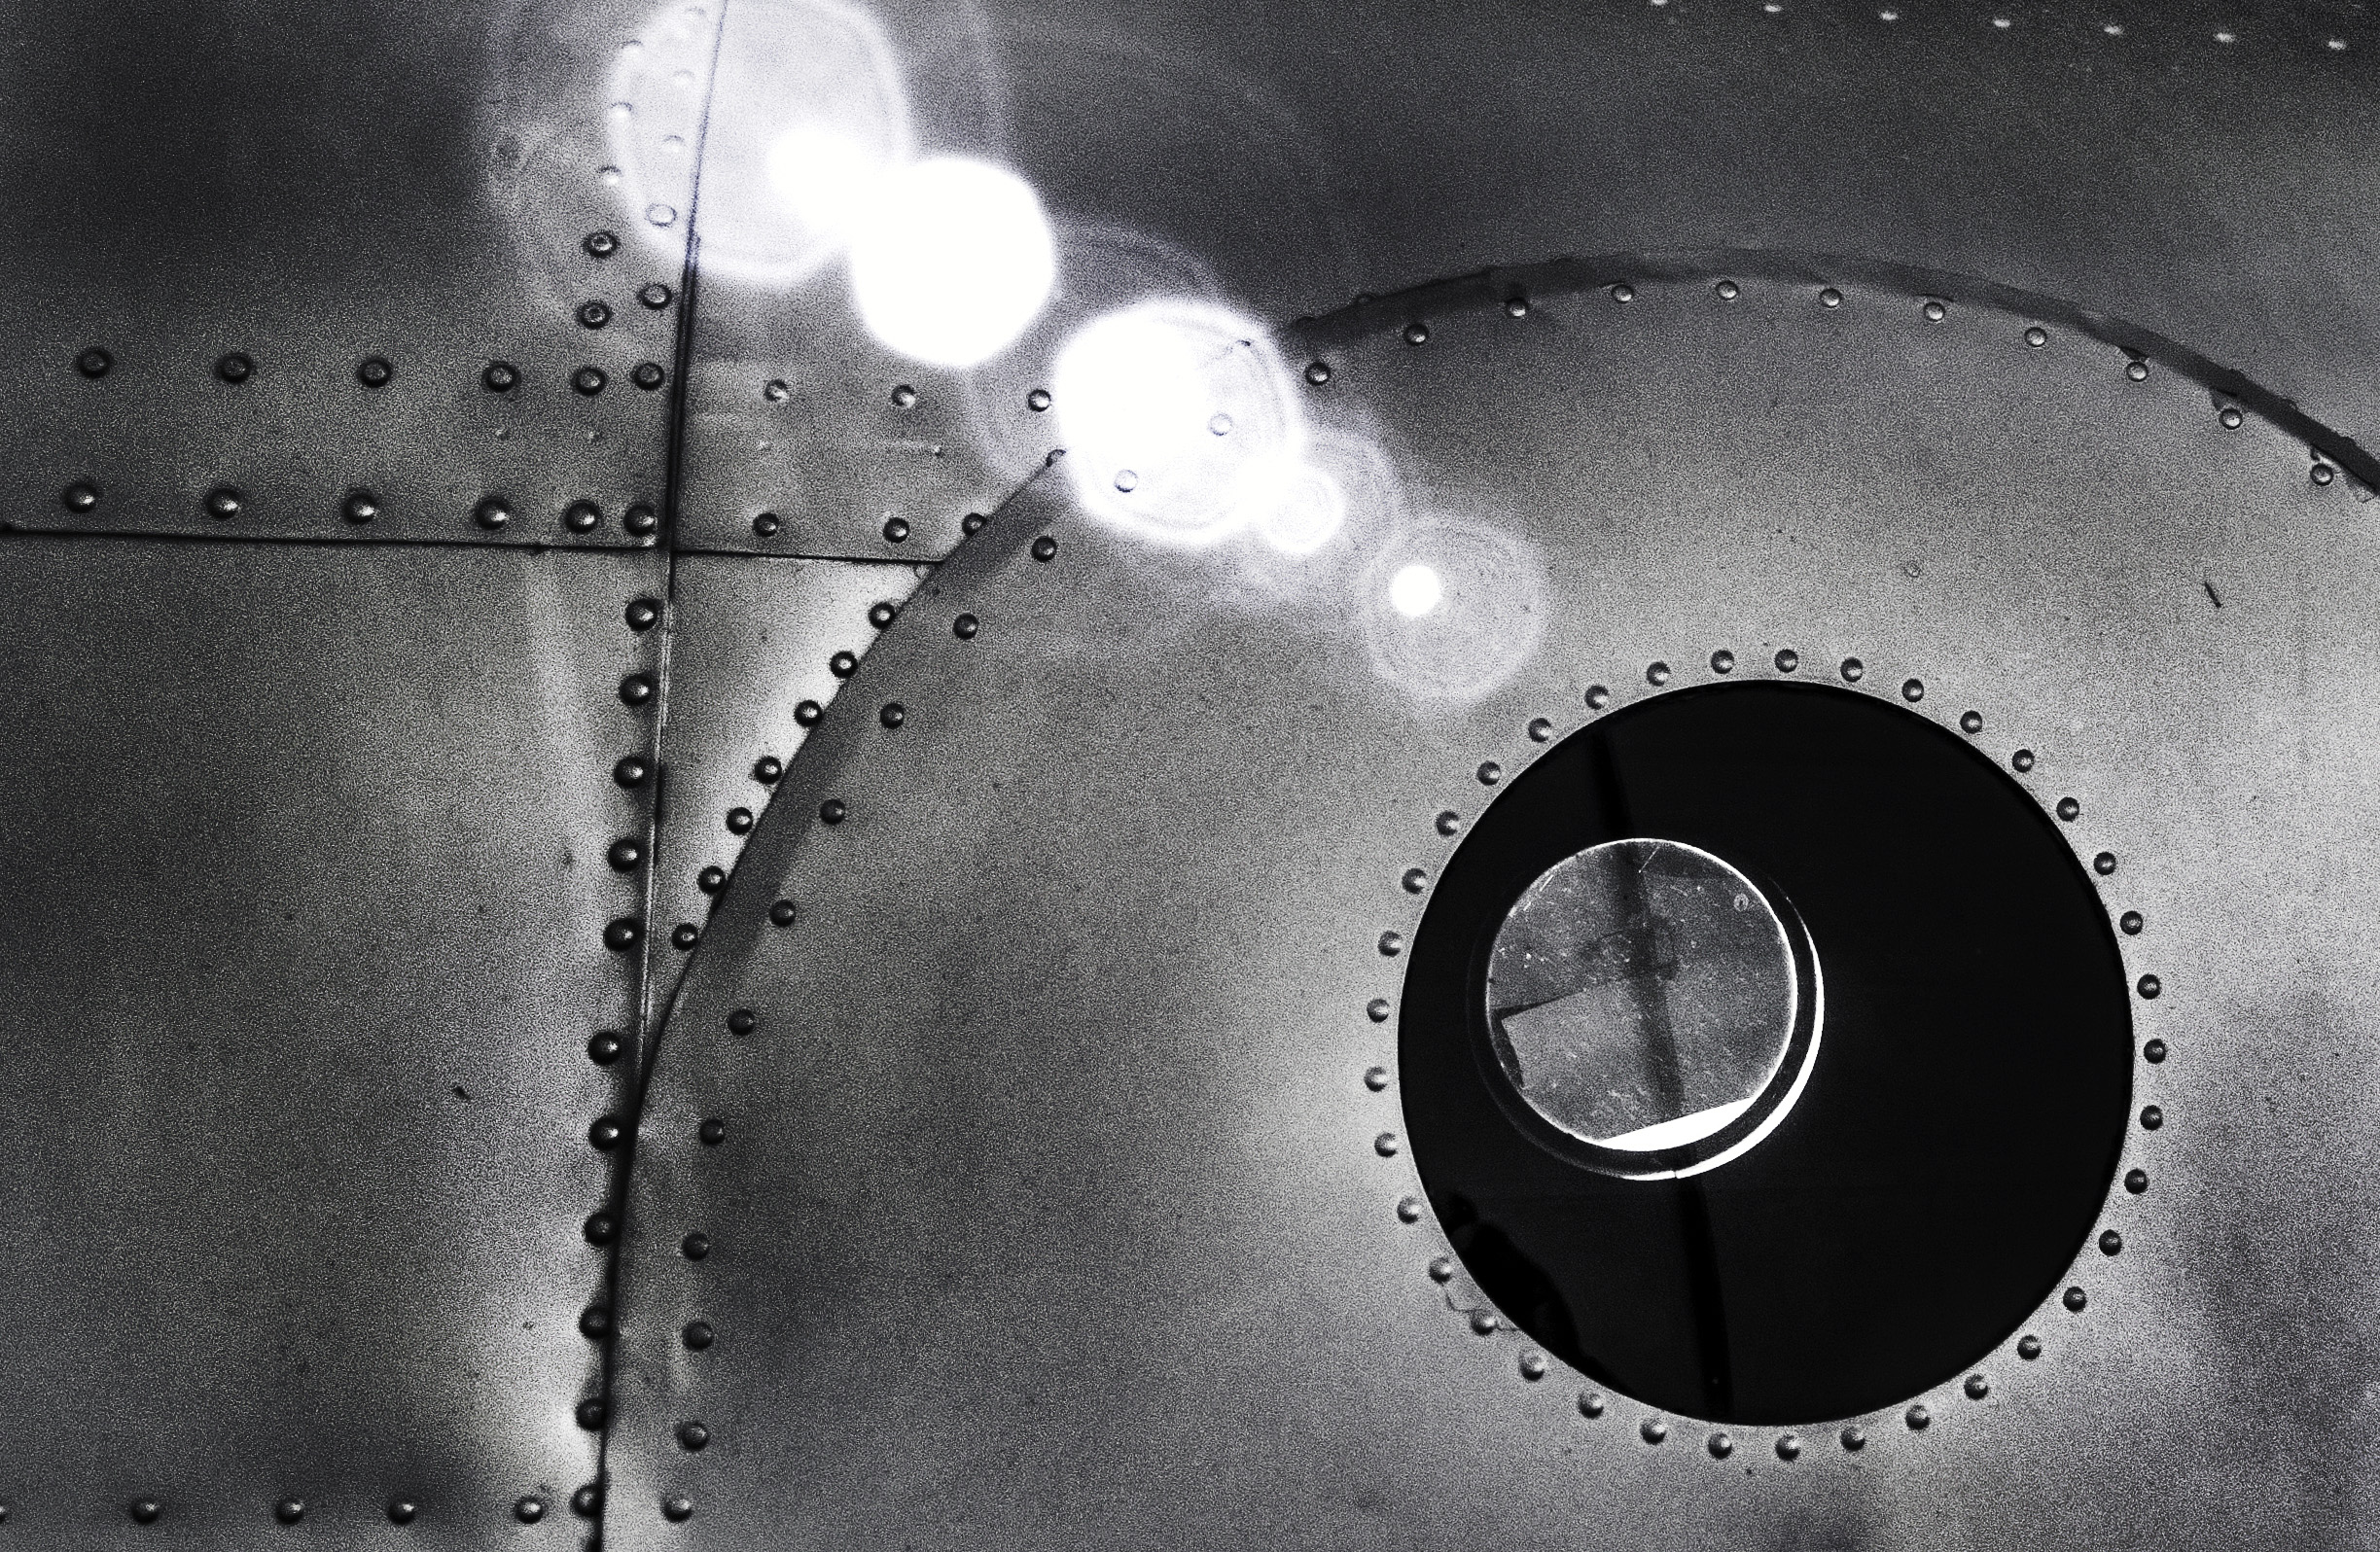
light, black and white, white, darkness, black, monochrome, circle, shape, monochrome photography, atmosphere of earth